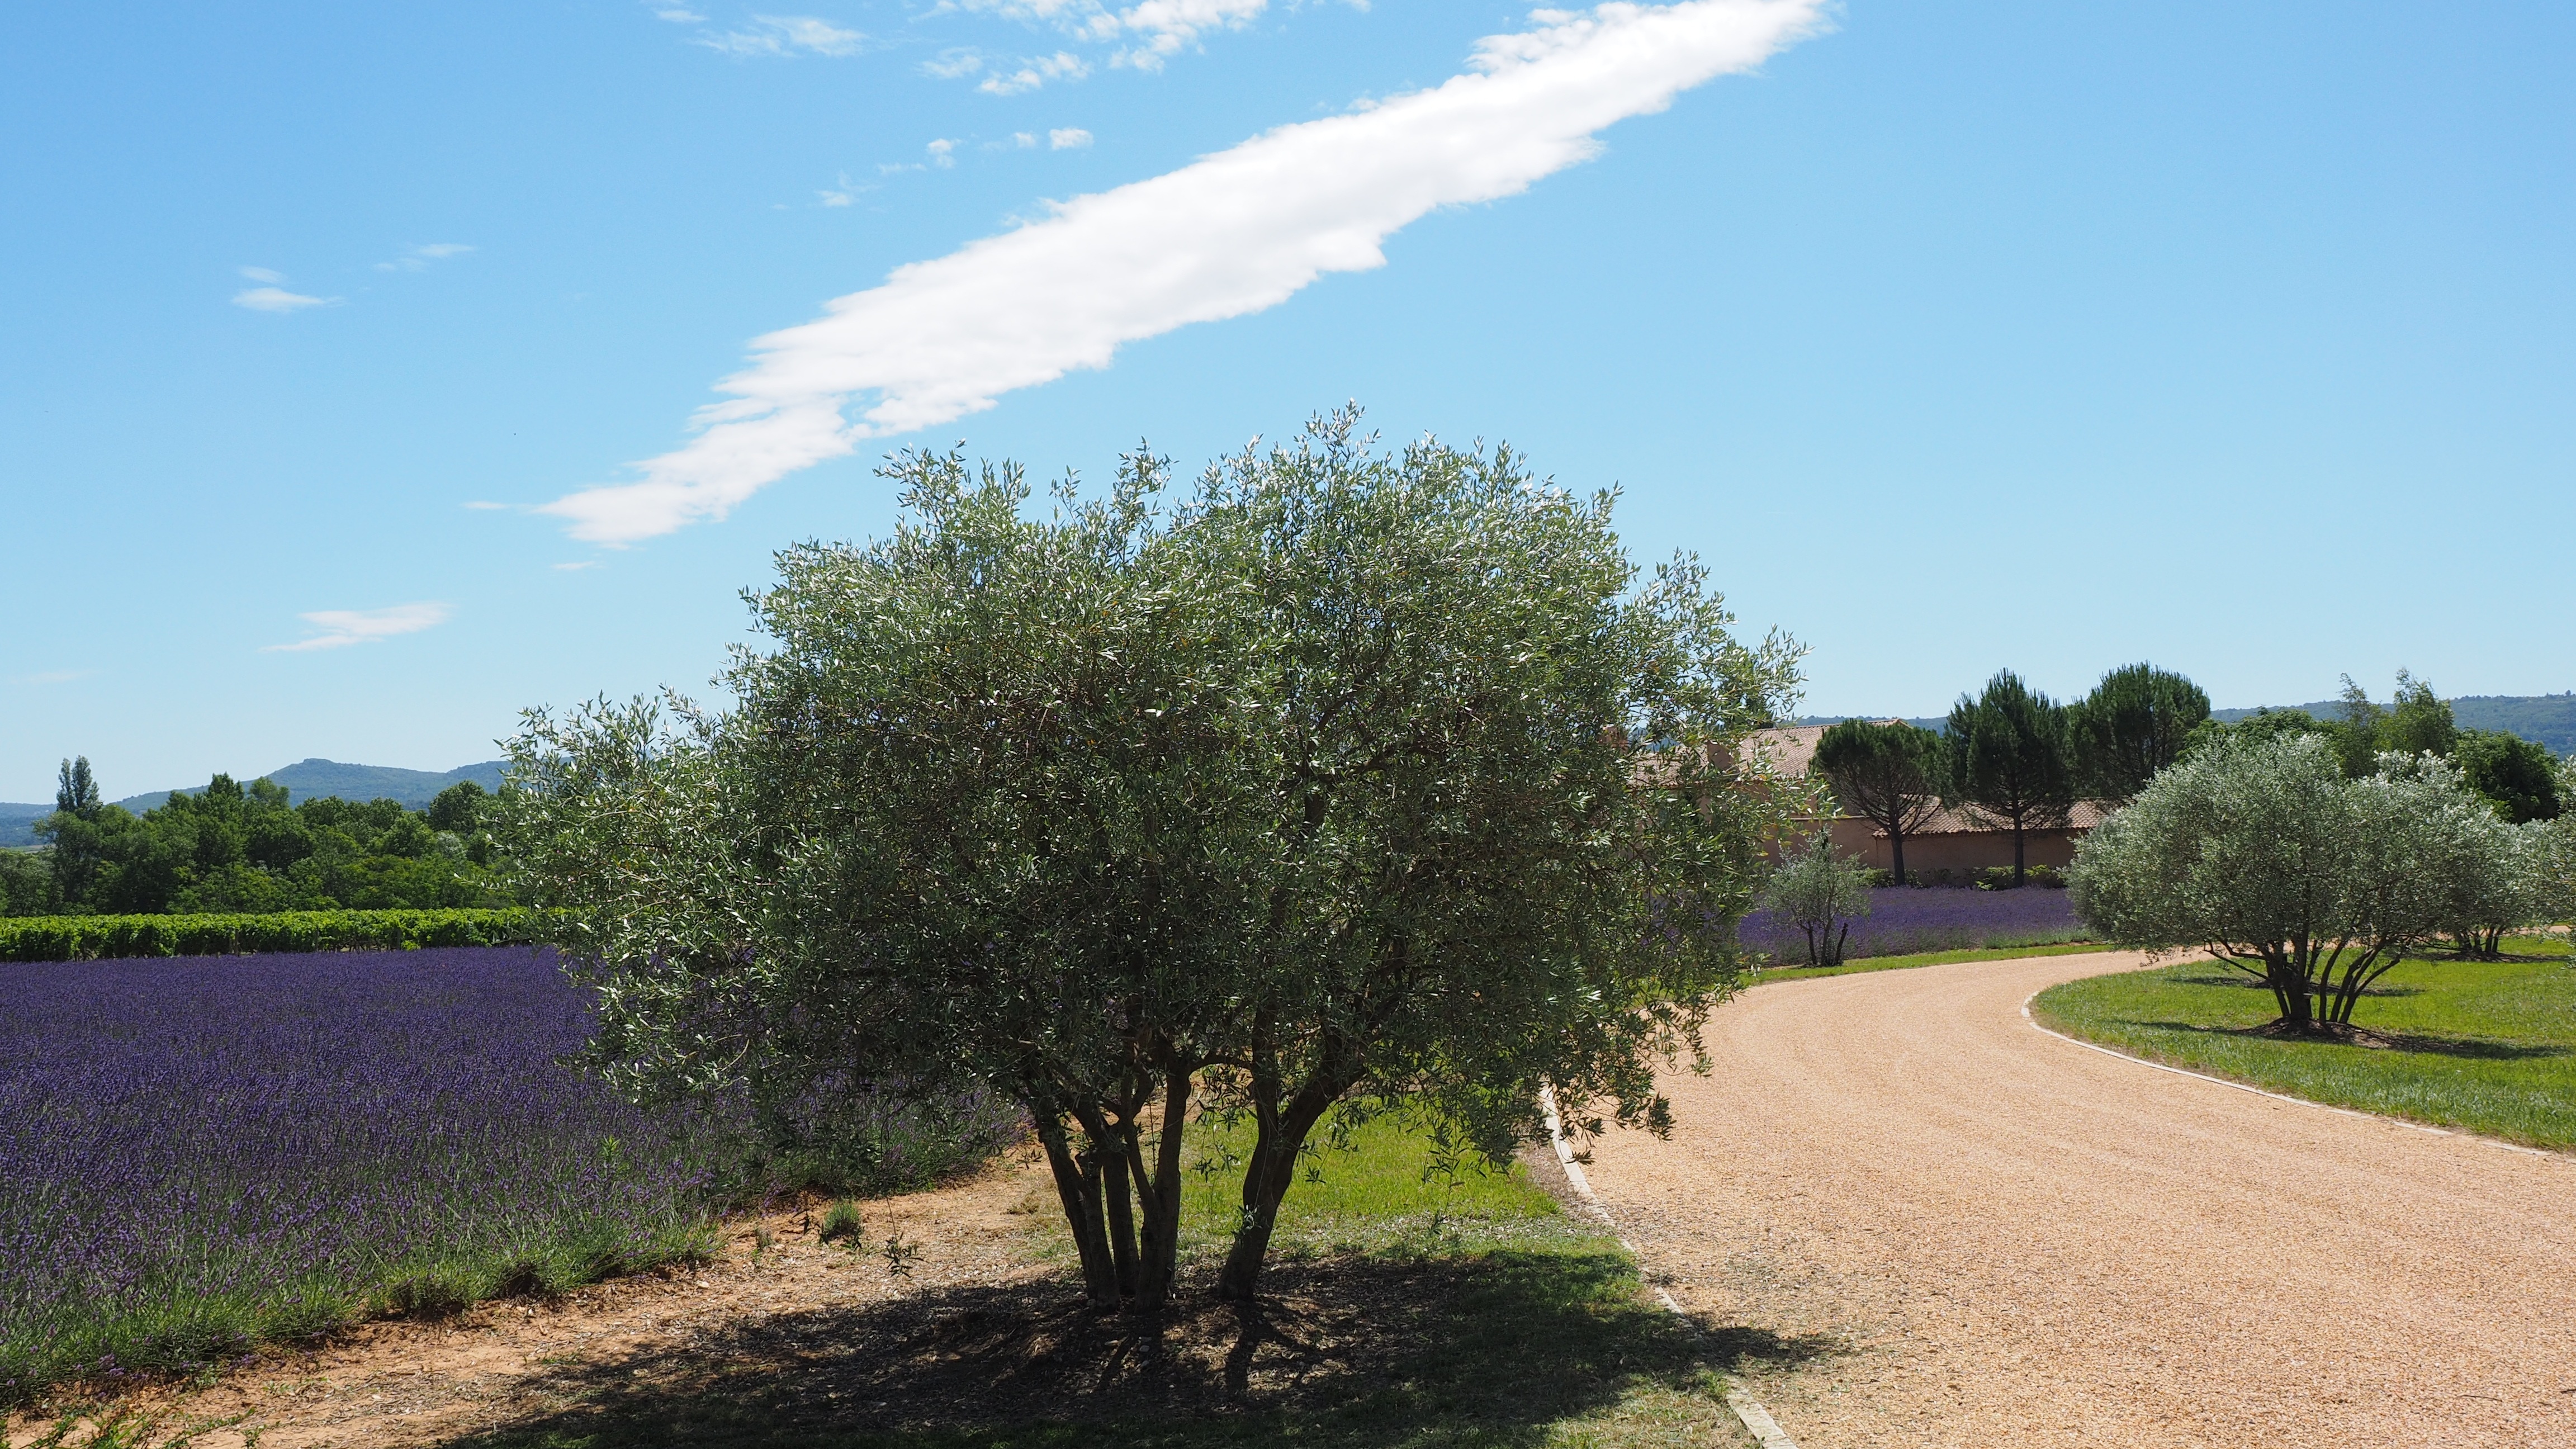
tree, plant, field, meadow, flower, france, soil, property, agriculture, lavender, shrub, lavender field, provence, way, estate, real estate, olive trees, flowering plant, goult, woody plant, land plant, land lot